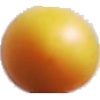
Label: cherry_wax_yellow